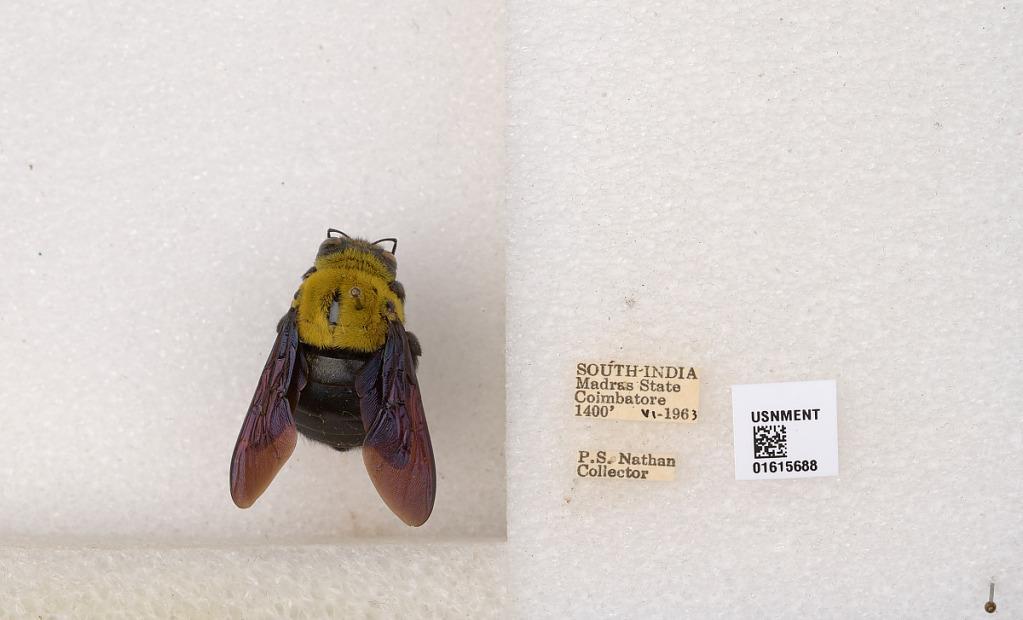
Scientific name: Xylocopa (Koptortosoma) ruficornis Fabricius
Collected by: P. Nathan
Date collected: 1963-6-1
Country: India
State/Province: Tamil Nadu
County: Coimbatore
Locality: Coimbatore